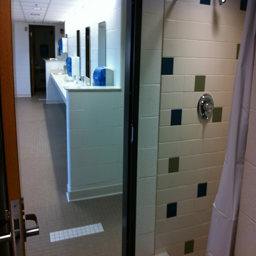
A bathroom with a shower next to a long sink.
A bath has a shower near a row of sinks and paper towel dispensers.
A doorway leading into a very long room with a long counter.
There is a shower behind a door near sinks.
A door to a shower opened to a room with bathroom sinks and mirrors.